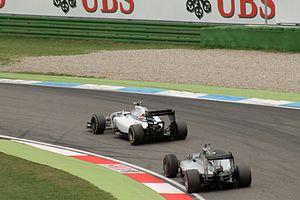
Le Grand Prix automobile d'Allemagne 2014, disputé le 20 juillet 2014 sur le circuit d'Hockenheim, est la 907ᵉ épreuve du championnat du monde de Formule 1 courue depuis 1950. Il s'agit de la soixante-et-unième édition du Grand Prix d'Allemagne comptant pour le championnat du monde de Formule 1, et de la dixième manche du championnat 2014. Selon le principe d'alternance en vigueur depuis 2007,
Le championnat du monde de Formule 1 2014, 65ᵉ édition du championnat du monde des pilotes de Formule 1, comporte dix-neuf Grands Prix. Il commence à Melbourne le 16 mars et s'achève à Abou Dabi le 23 novembre. Il est notamment marqué par l'adoption de nouveaux règlements techniques et sportifs : les moteurs V8 atmosphériques des monoplaces sont remplacés par des moteurs V6 turbocompressés à double système de récupération d'énergie ; l'attribution des points est doublée pour la dernière manche du championnat à Abou Dabi ; les pilotes gardent les mêmes numéros d'une saison sur l'autre, sauf le nᵒ 1 attribué au champion du monde ; le Grand Prix d'Autriche fait son retour au calendrier et un nouveau Grand Prix est organisé en Russie, à Sotchi.